Anti-nuclear movement

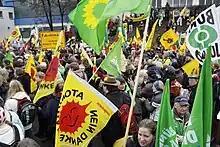
Protest at Neckarwestheim, Germany, 11 March 2012

On 21 April 2010, a dozen environmental organizations called on the United States Nuclear Regulatory Commission to investigate possible limitations in the AP1000 reactor design. These groups appealed to three federal agencies to suspend the licensing process because they believed containment in the new design is weaker than existing reactors.